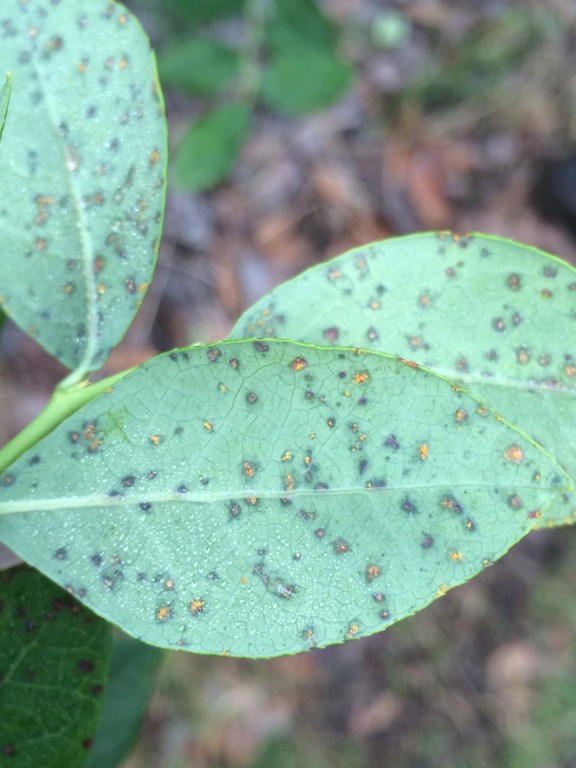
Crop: blueberry
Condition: rust